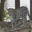
Label: leopard